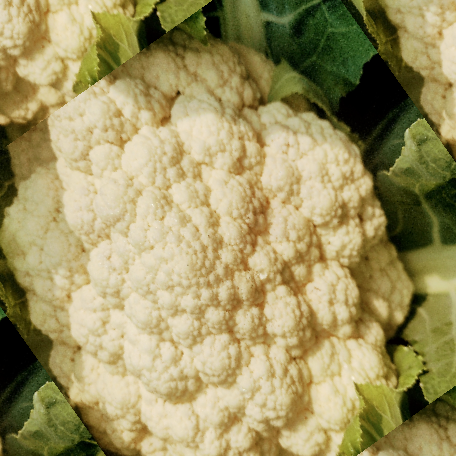
Label: Disease Free